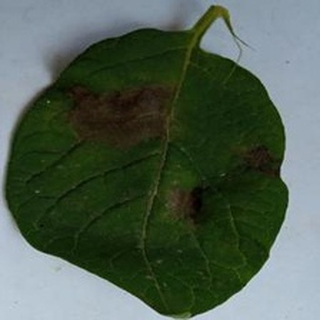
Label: potato_late_blight